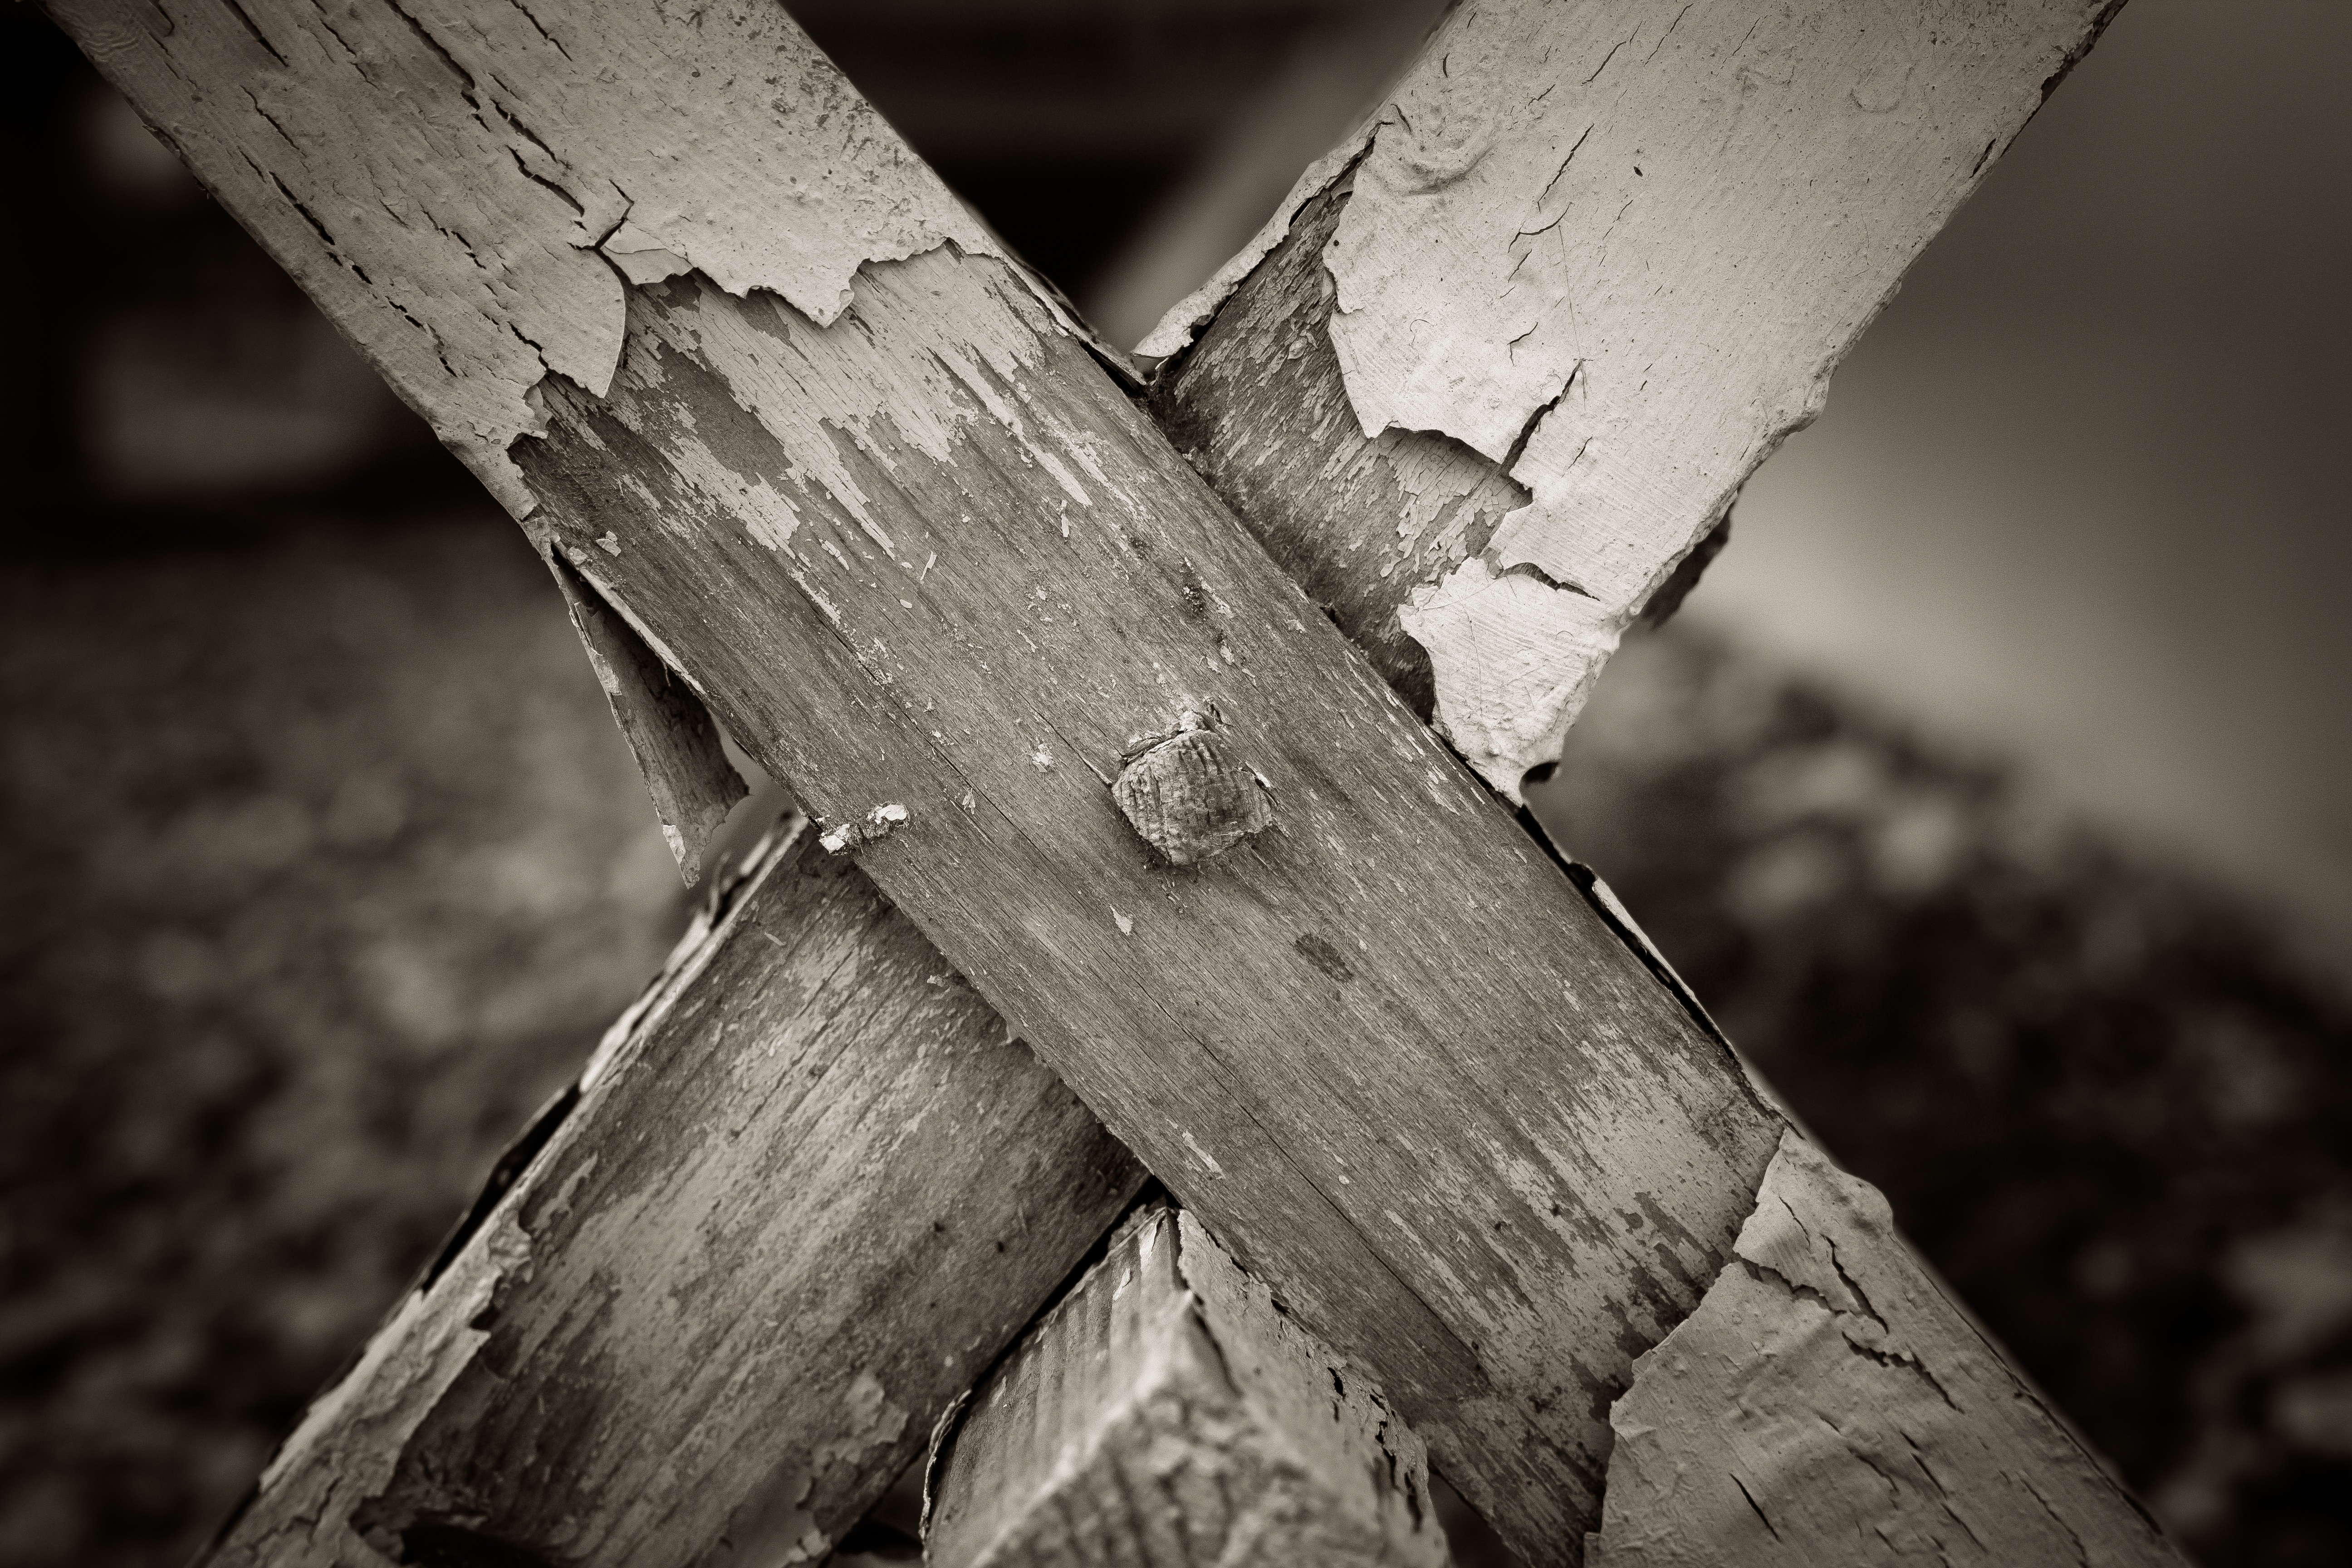
tree, nature, branch, light, black and white, plant, wood, white, photography, texture, leaf, trunk, darkness, black, monochrome, season, material, close up, macro photography, monochrome photography, woody plant